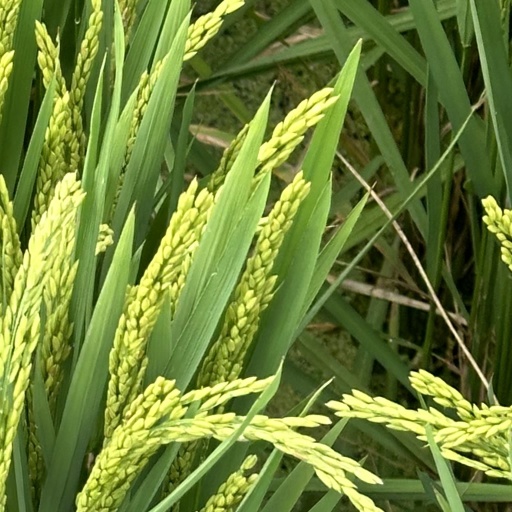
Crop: rice